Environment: real
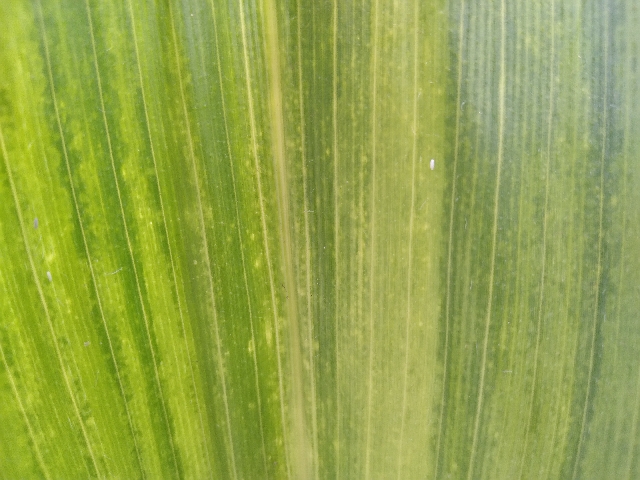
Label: lethal_necrosis